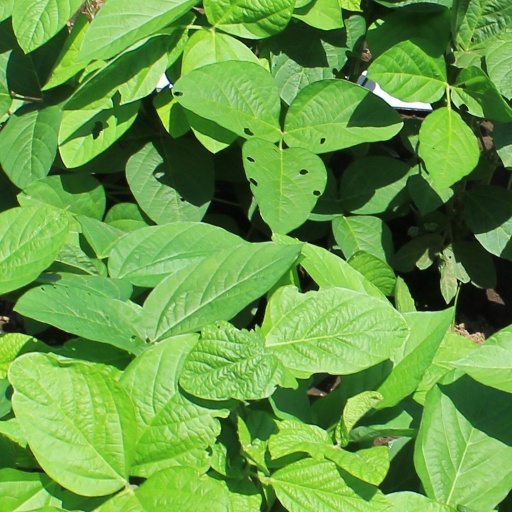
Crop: soybean